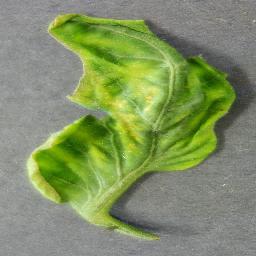
Label: Tomato___Tomato_Yellow_Leaf_Curl_Virus